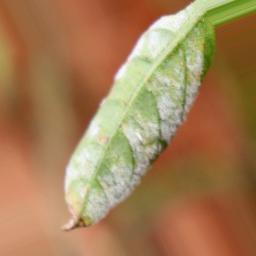
Label: powdery mildew